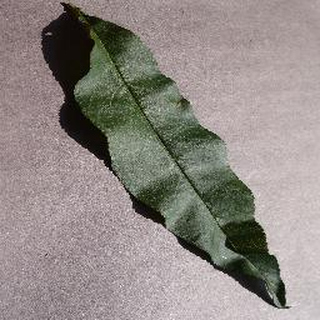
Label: healthy_peach